Kanni Maadam

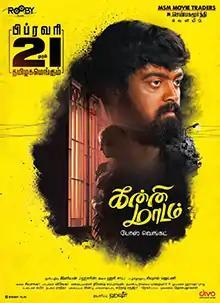
Theatrical release poster

Kanni Maadam is a 2020 Indian Tamil-language romantic drama film directed by Bose Venkat in his directorial debut. The film stars newcomers Sriram Karthik, Chaya Devi, and Vishnu. The film received mixed to positive reviews from critics.